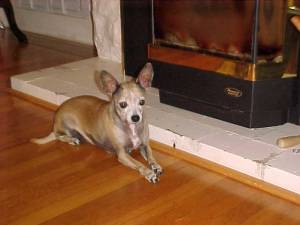
Animal: dog
Breed: chihuahua